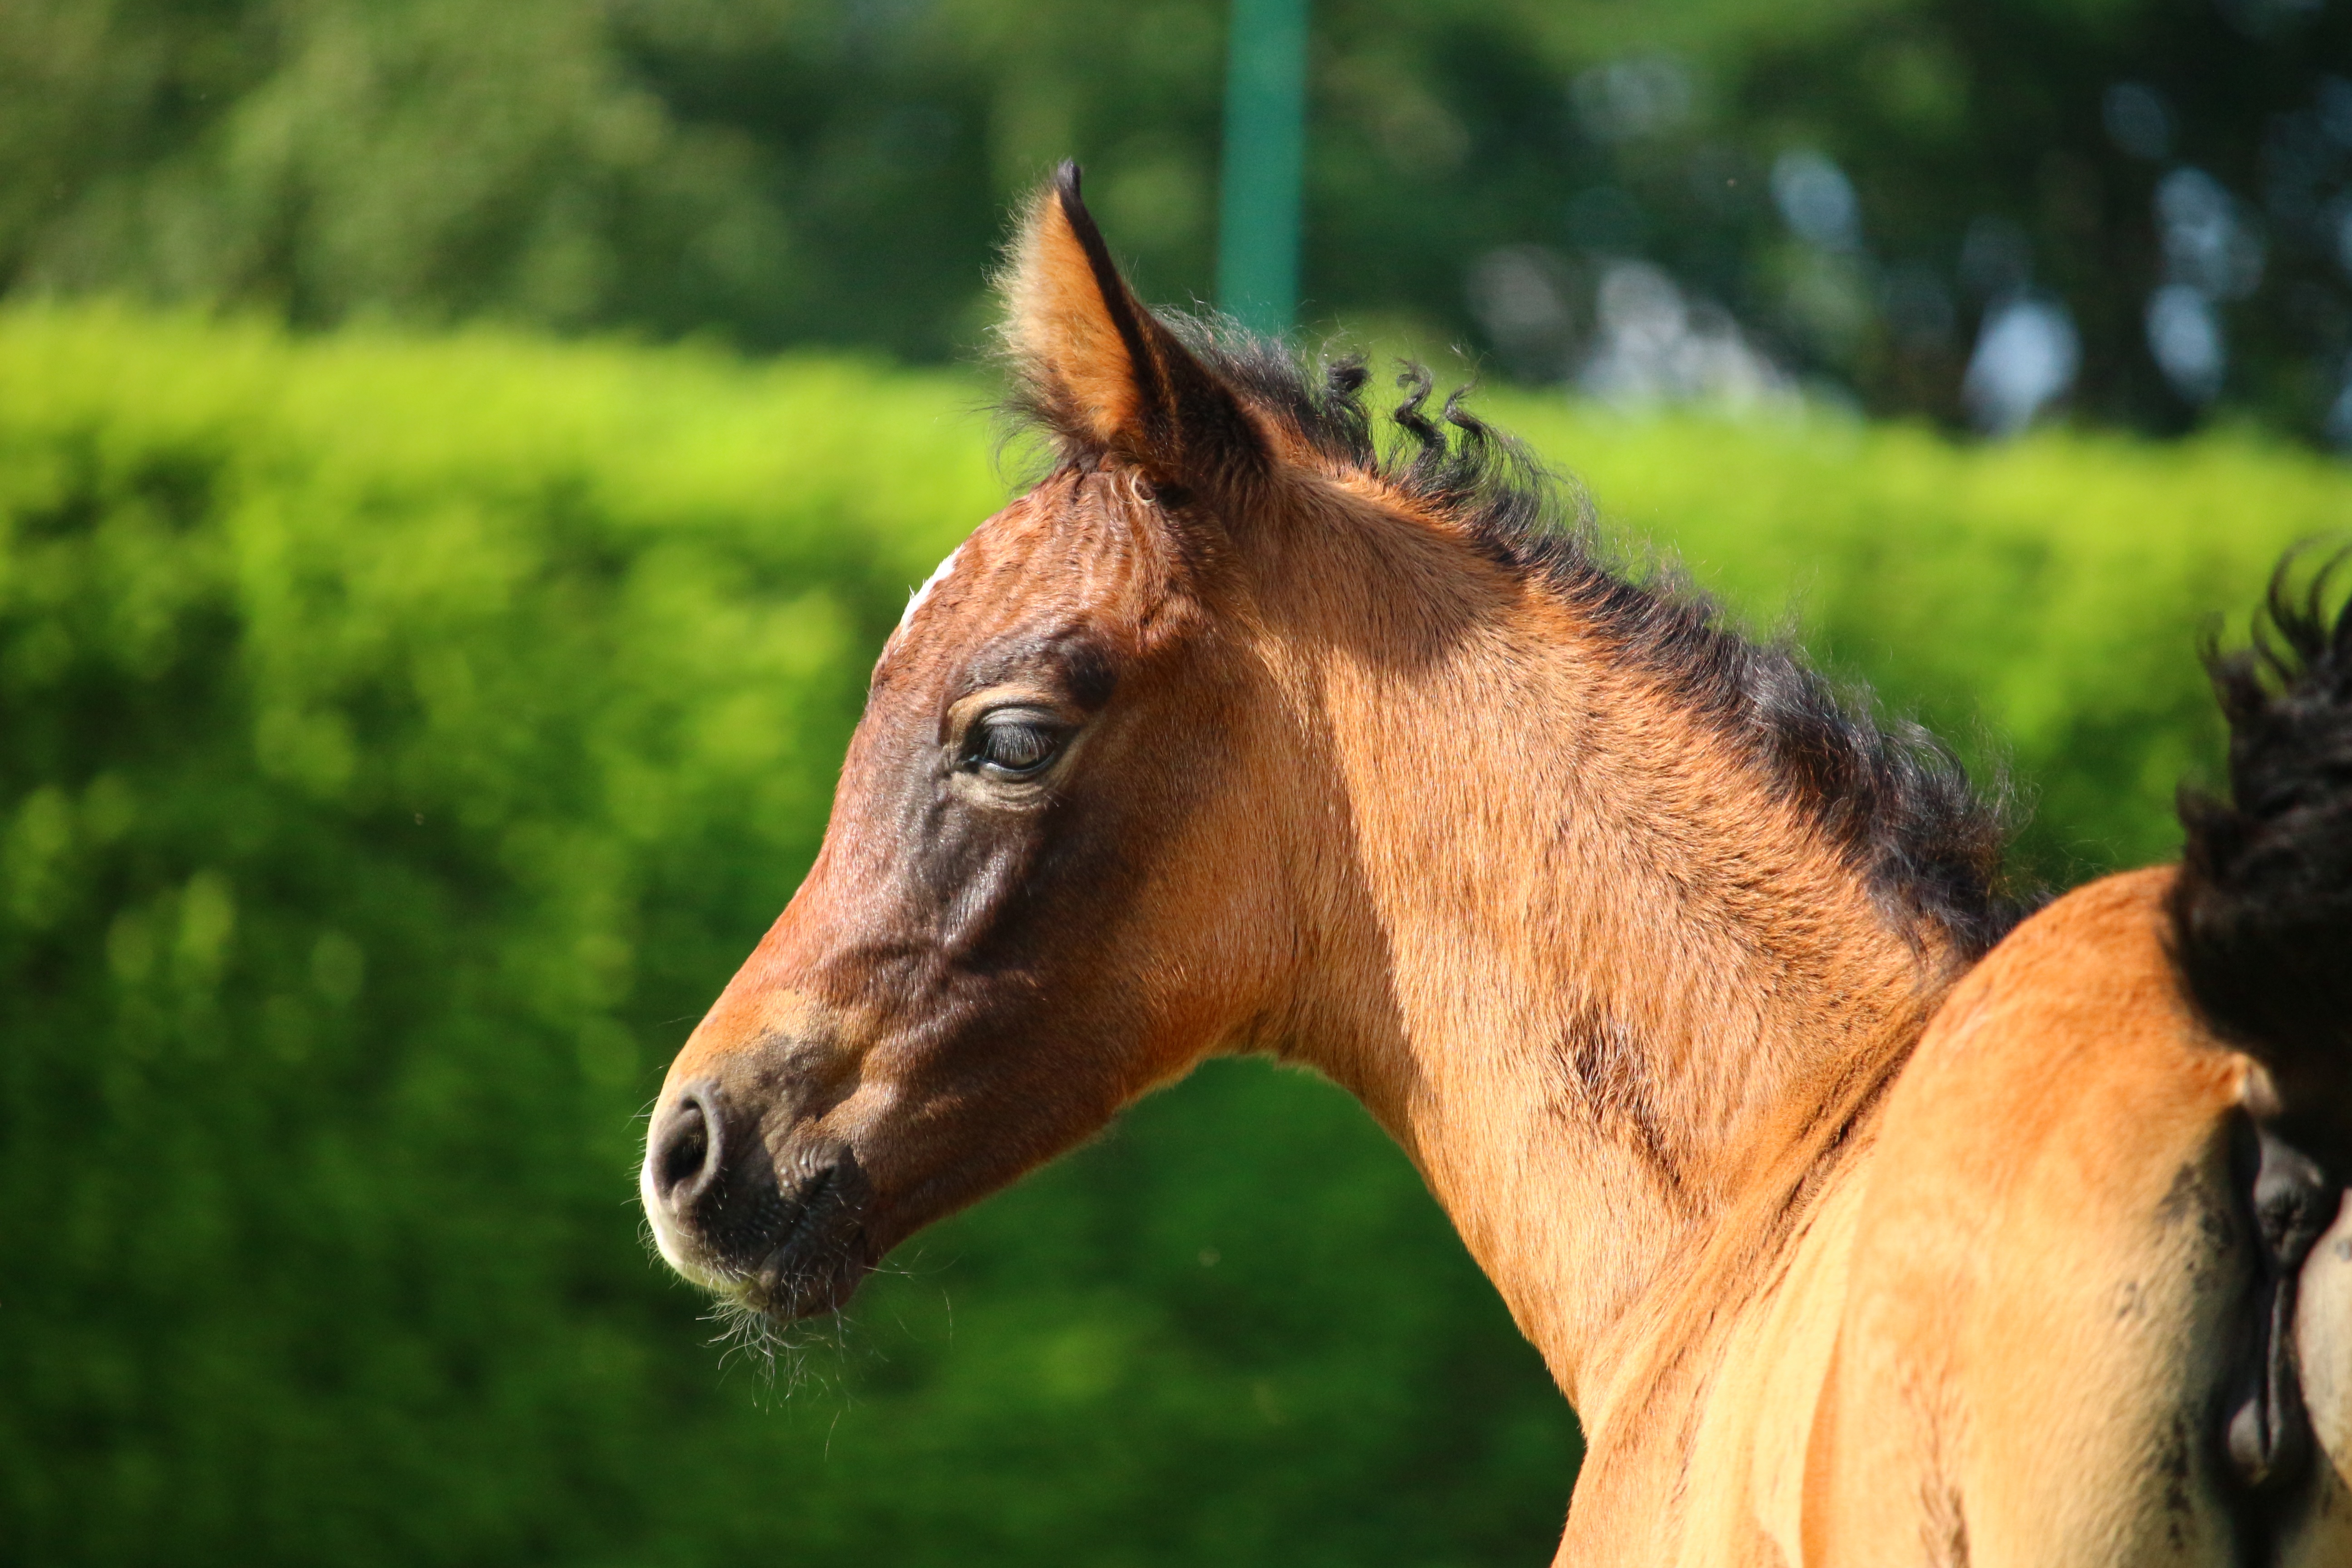
grass, meadow, pasture, horse, mammal, stallion, mane, fauna, vertebrate, mare, foal, horse head, colt, thoroughbred arabian, brown mold, pack animal, suckling, horse like mammal, mustang horse